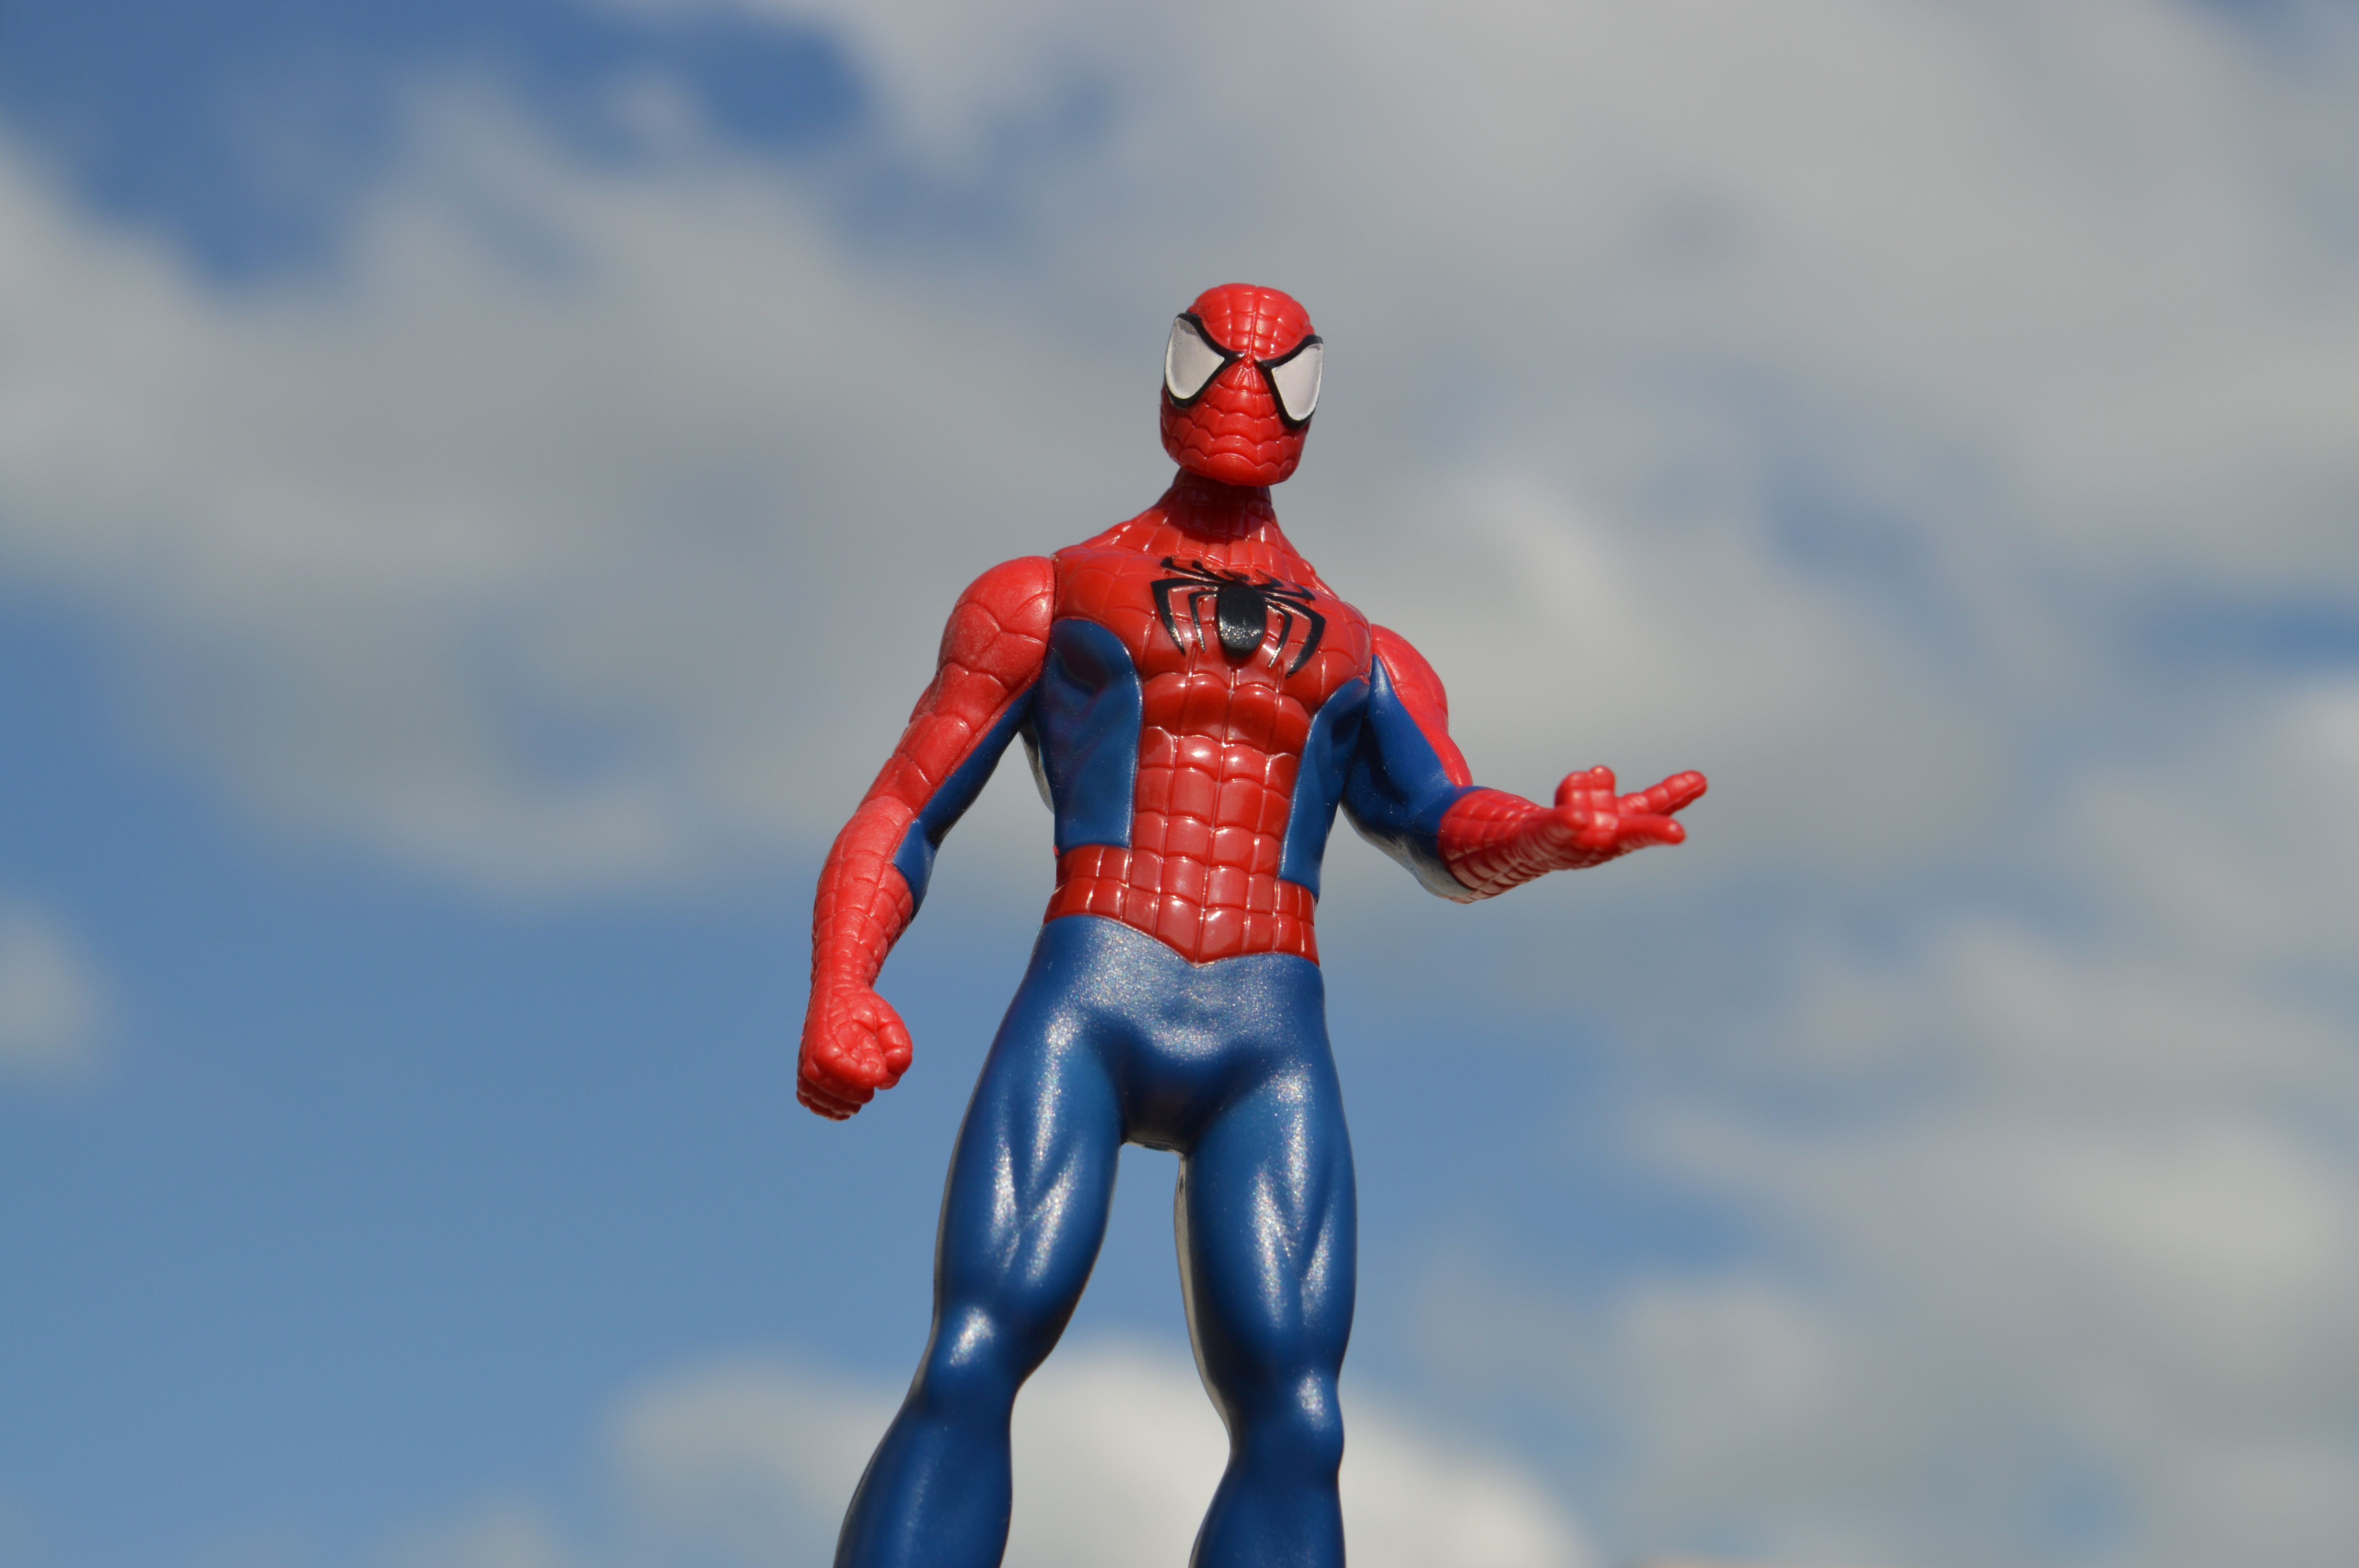
sky, male, red, extreme sport, toy, mask, famous, action figure, character, comic, strong, strength, hero, superhero, powerful, spiderman, protector